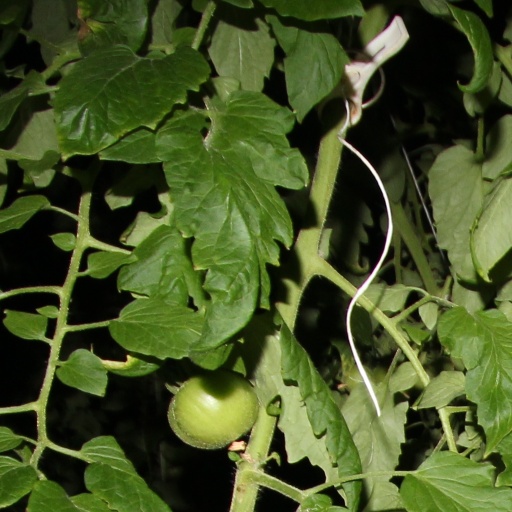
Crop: tomato